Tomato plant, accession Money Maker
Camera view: tilt-top (135 deg); turntable rotation: 90 degrees
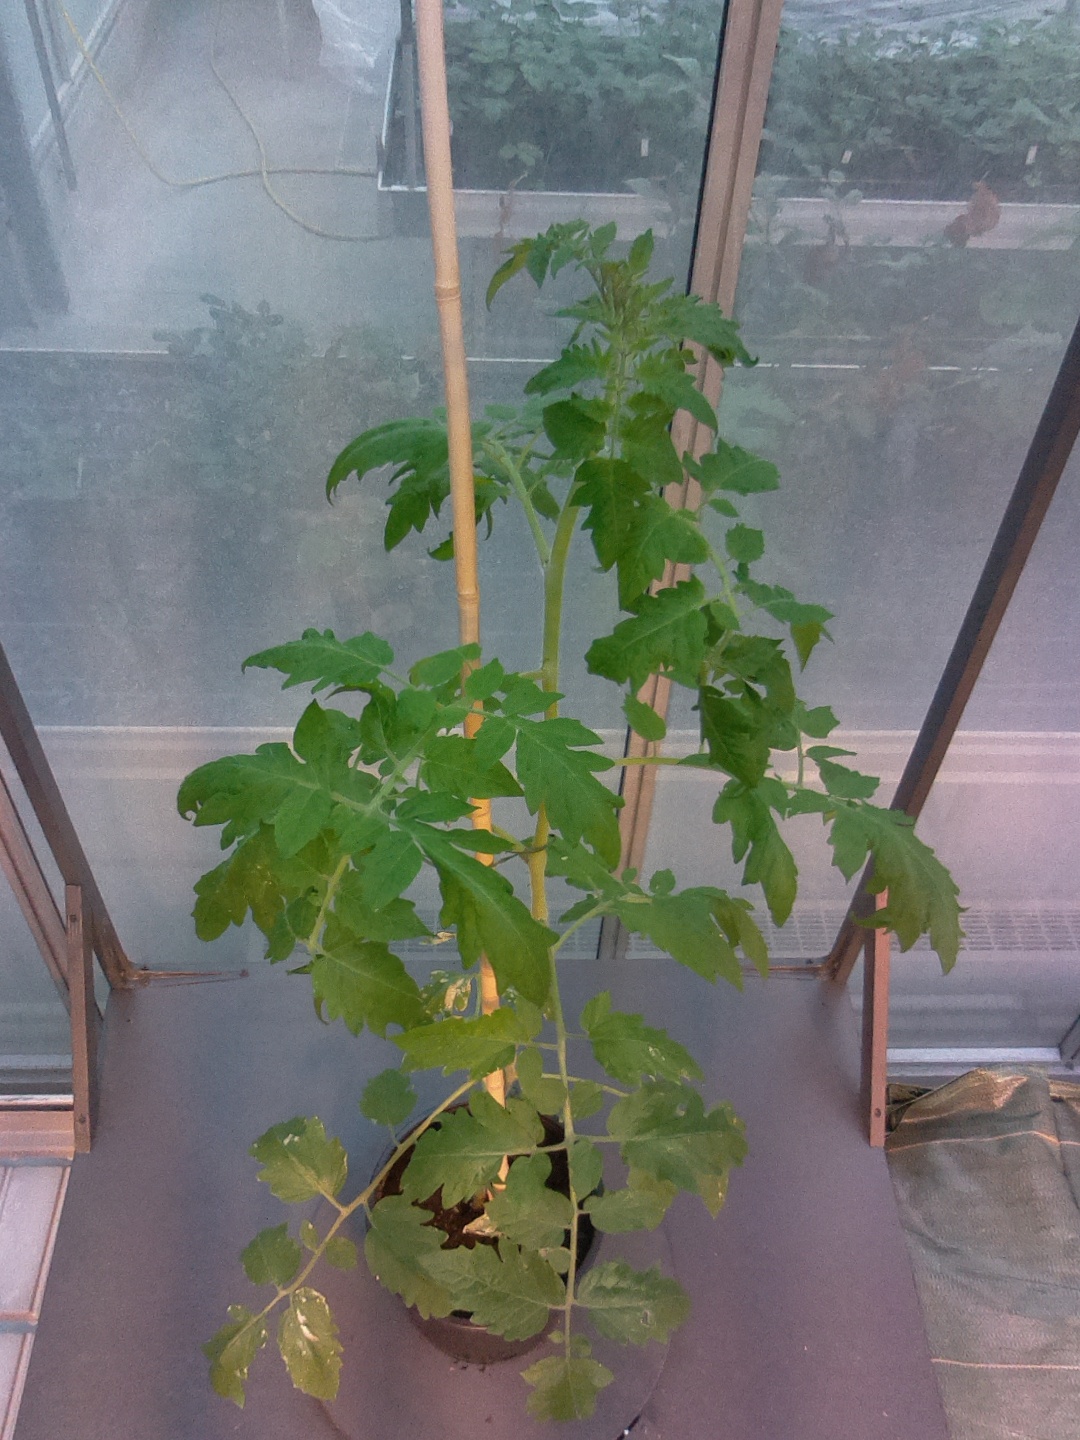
BBCH growth stage 20: First Side shoot start formed